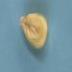
Maize quality: Good